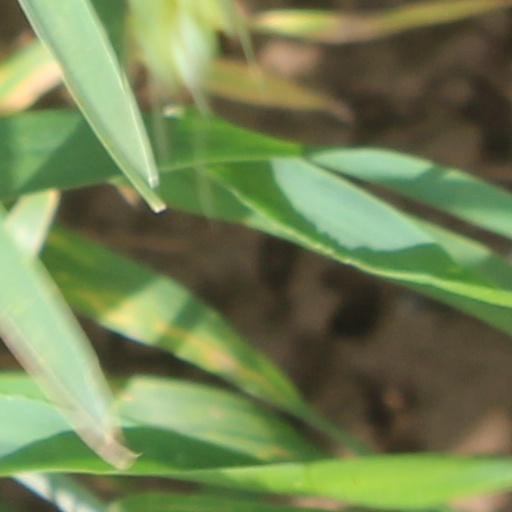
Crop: wheat